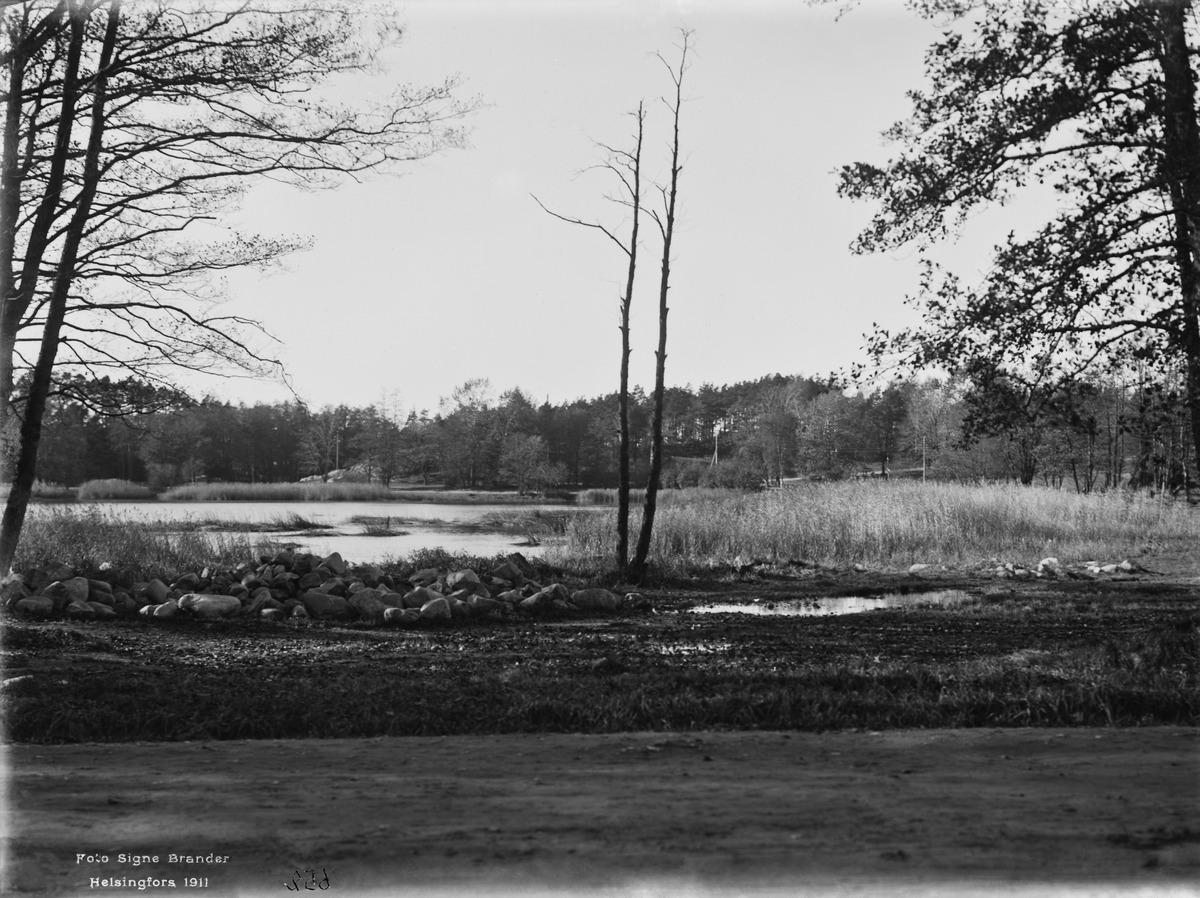
Töölönlahden pohjukka
sisällön kuvaus: Töölönlahden pohjukka. Kuvattu Eläintarhantieltä länteen. mustavalkoinen
Kuvaaja: Brander, Signe, valokuvaaja
Ajankohta: kuvausaika 1911
Paikka: Suomi, Uusimaa, Helsinki, Töölö Helsinki, Taka-Töölö Helsinki
Aiheet: vesialueet, ranta-alueet, puistot